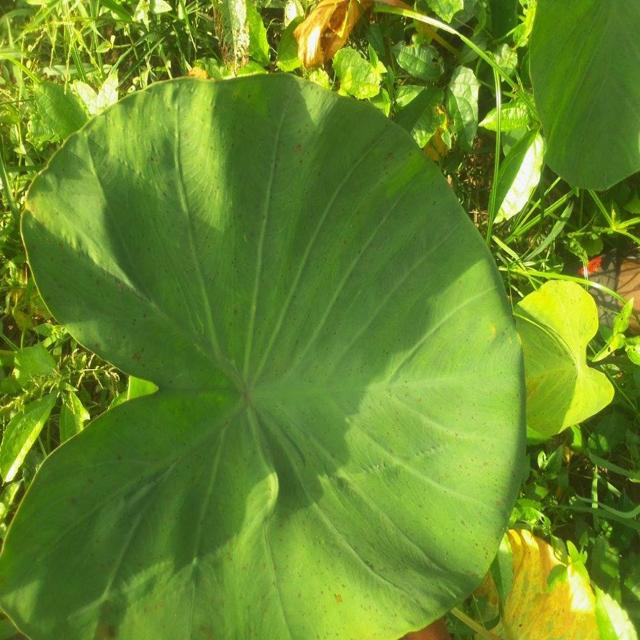
Label: Healthy